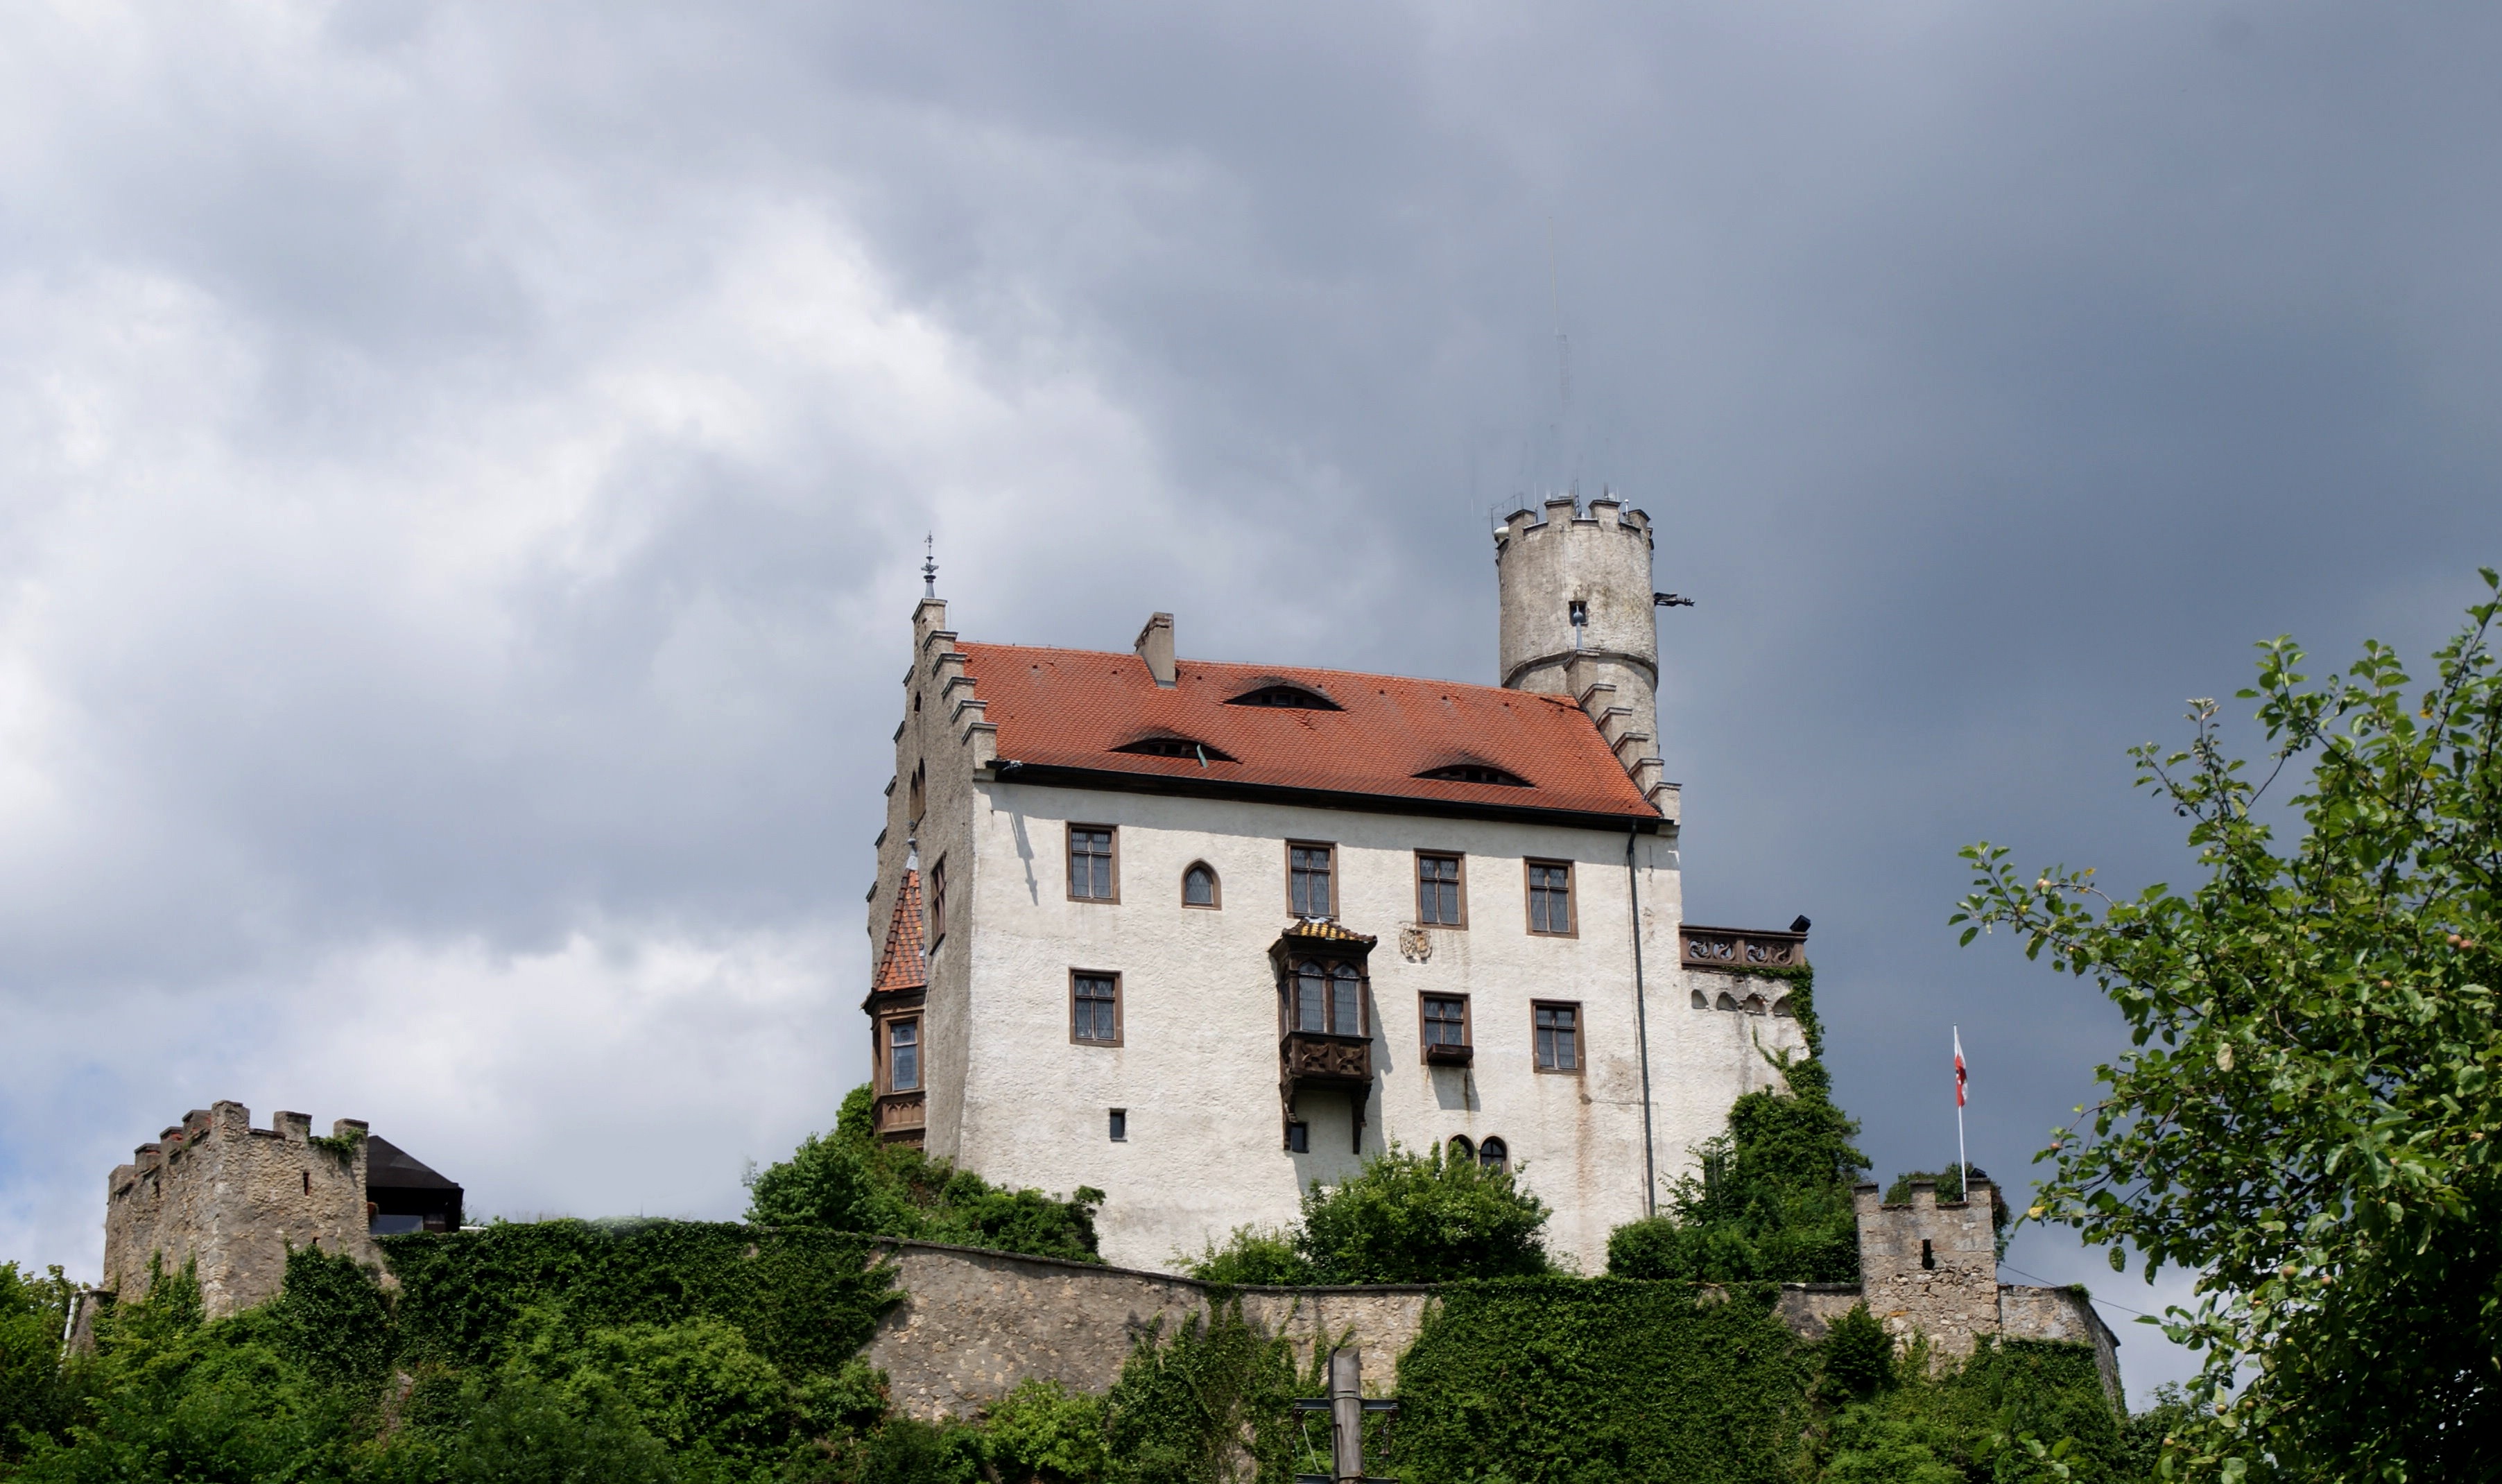
sky, house, building, chateau, dark, tower, holiday, castle, fortification, trees, places of interest, clouds, hotel, monastery, germany, bavaria, estate, middle ages, visit, swiss francs